Lathyrus aphaca

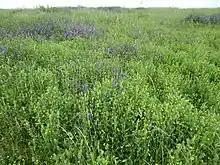
Sward of "Lathyrus aphaca" at Swanscombe

In Britain, "L. aphaca" has been recorded since 1632, when it was found by Thomas Johnson ‘near Gravesend.’ This is sufficiently early to earn it a place as either a native or a long-naturalised arable weed (archaeophyte), as opposed to a recent introduction neophyte. In the absence of any further information, therefore, British authors are free to describe it as a native or an introduced plant as they choose. A semi-natural habitat suggests that it is native, whereas an arable field says ‘archaeophyte’. Roadsides are difficult to interpret, and there are many weeds of roadsides which are considered native in various regions across Britain despite the obvious route of introduction. This uncertainty is nicely summed up by Rumsey, who writes ‘[it] may be a long-established introduction rather than a native species… and may have been introduced as a seed contaminant of leguminous crops.’ It is, however, usually treated as native and it is classified as VU (Vulnerable) in the Red List.